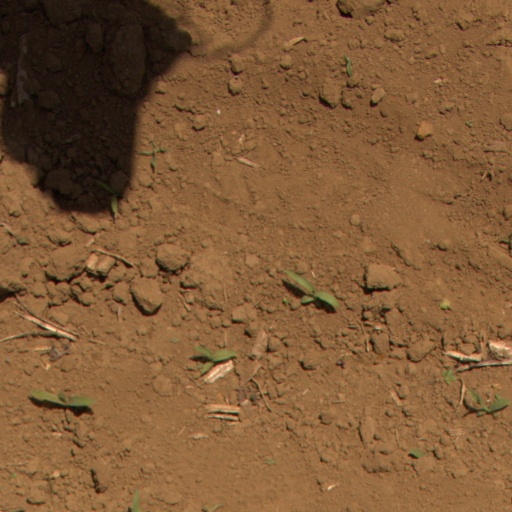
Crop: Jerusalem artichoke